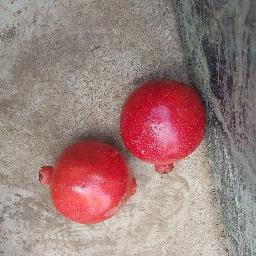
Fruit: Pomegranate
Quality: Good